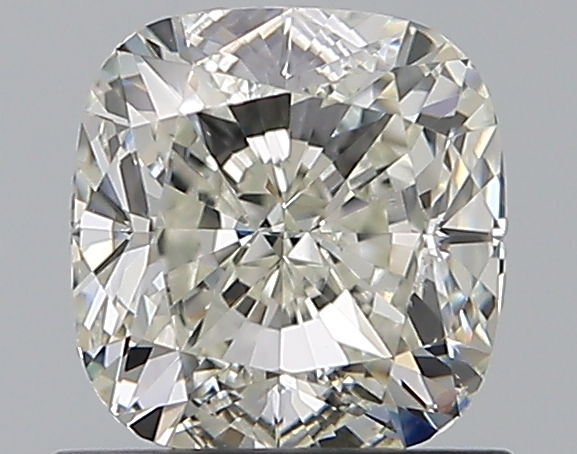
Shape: cushion
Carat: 1.01
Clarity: VS2
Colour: J
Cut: EX
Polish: EX
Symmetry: EX
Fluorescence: N
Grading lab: GIA
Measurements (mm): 5.67 x 5.44 x 3.75